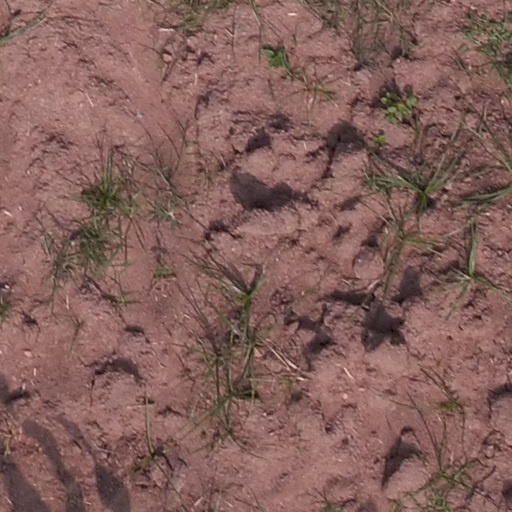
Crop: maize; corn